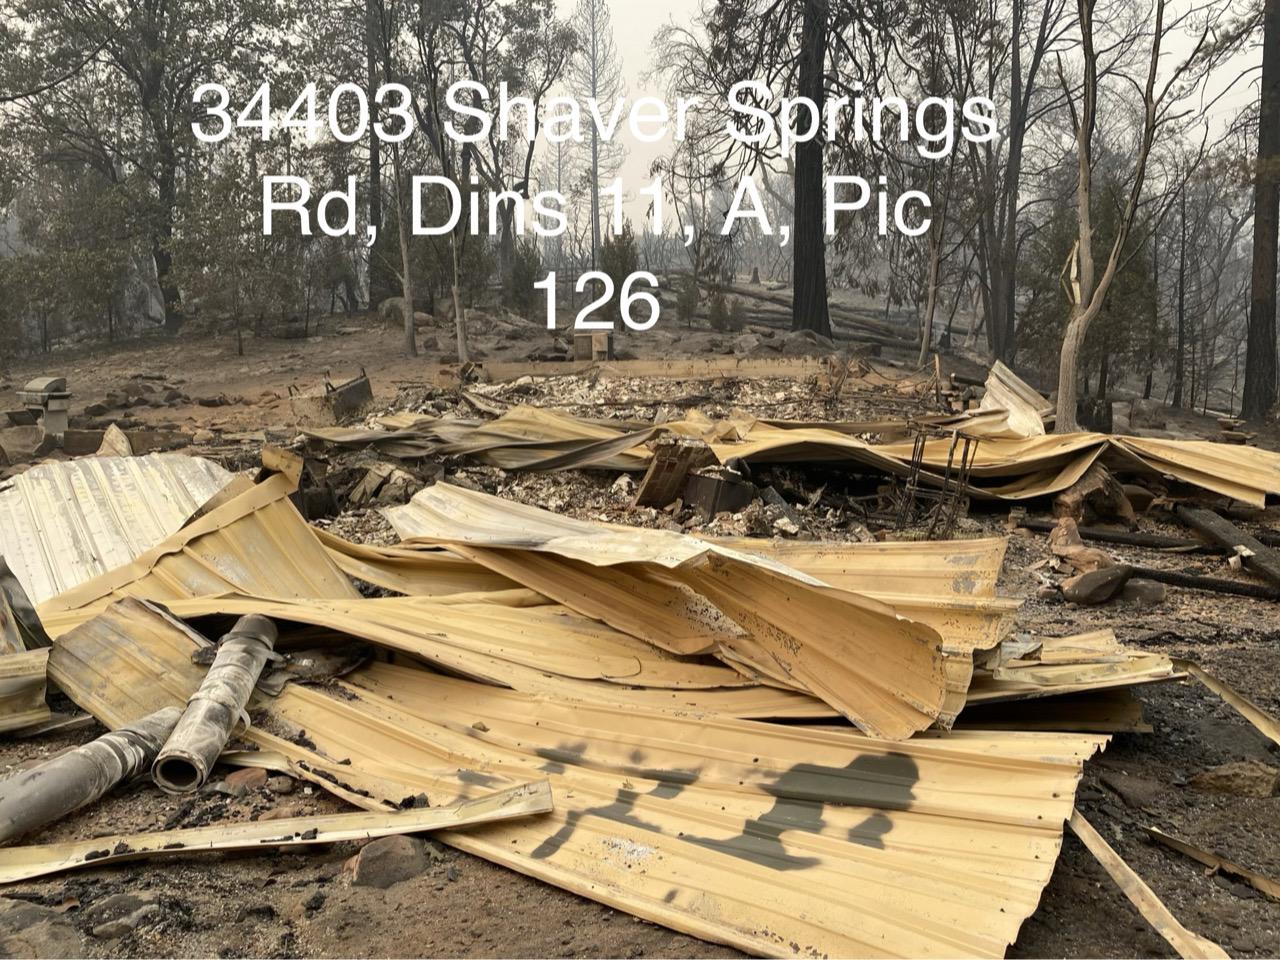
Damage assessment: destroyed